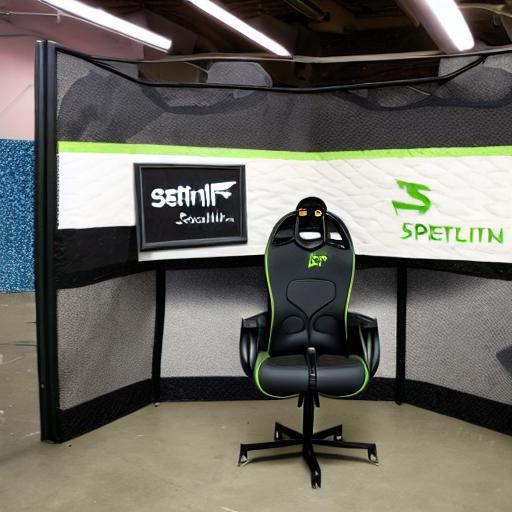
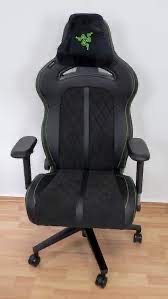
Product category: items_chair
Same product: no